Fauna of South Africa

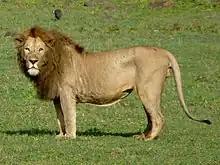
A male lion.

The fauna of South Africa is diverse and largely typical of the ecosystems in Africa. South Africa is ranked sixth out of the world's 17 megadiverse countries. Many endemic species are unique to South Africa. The country is among the world leaders in conservation, but at the time wildlife is threatened by poaching and canned hunting.